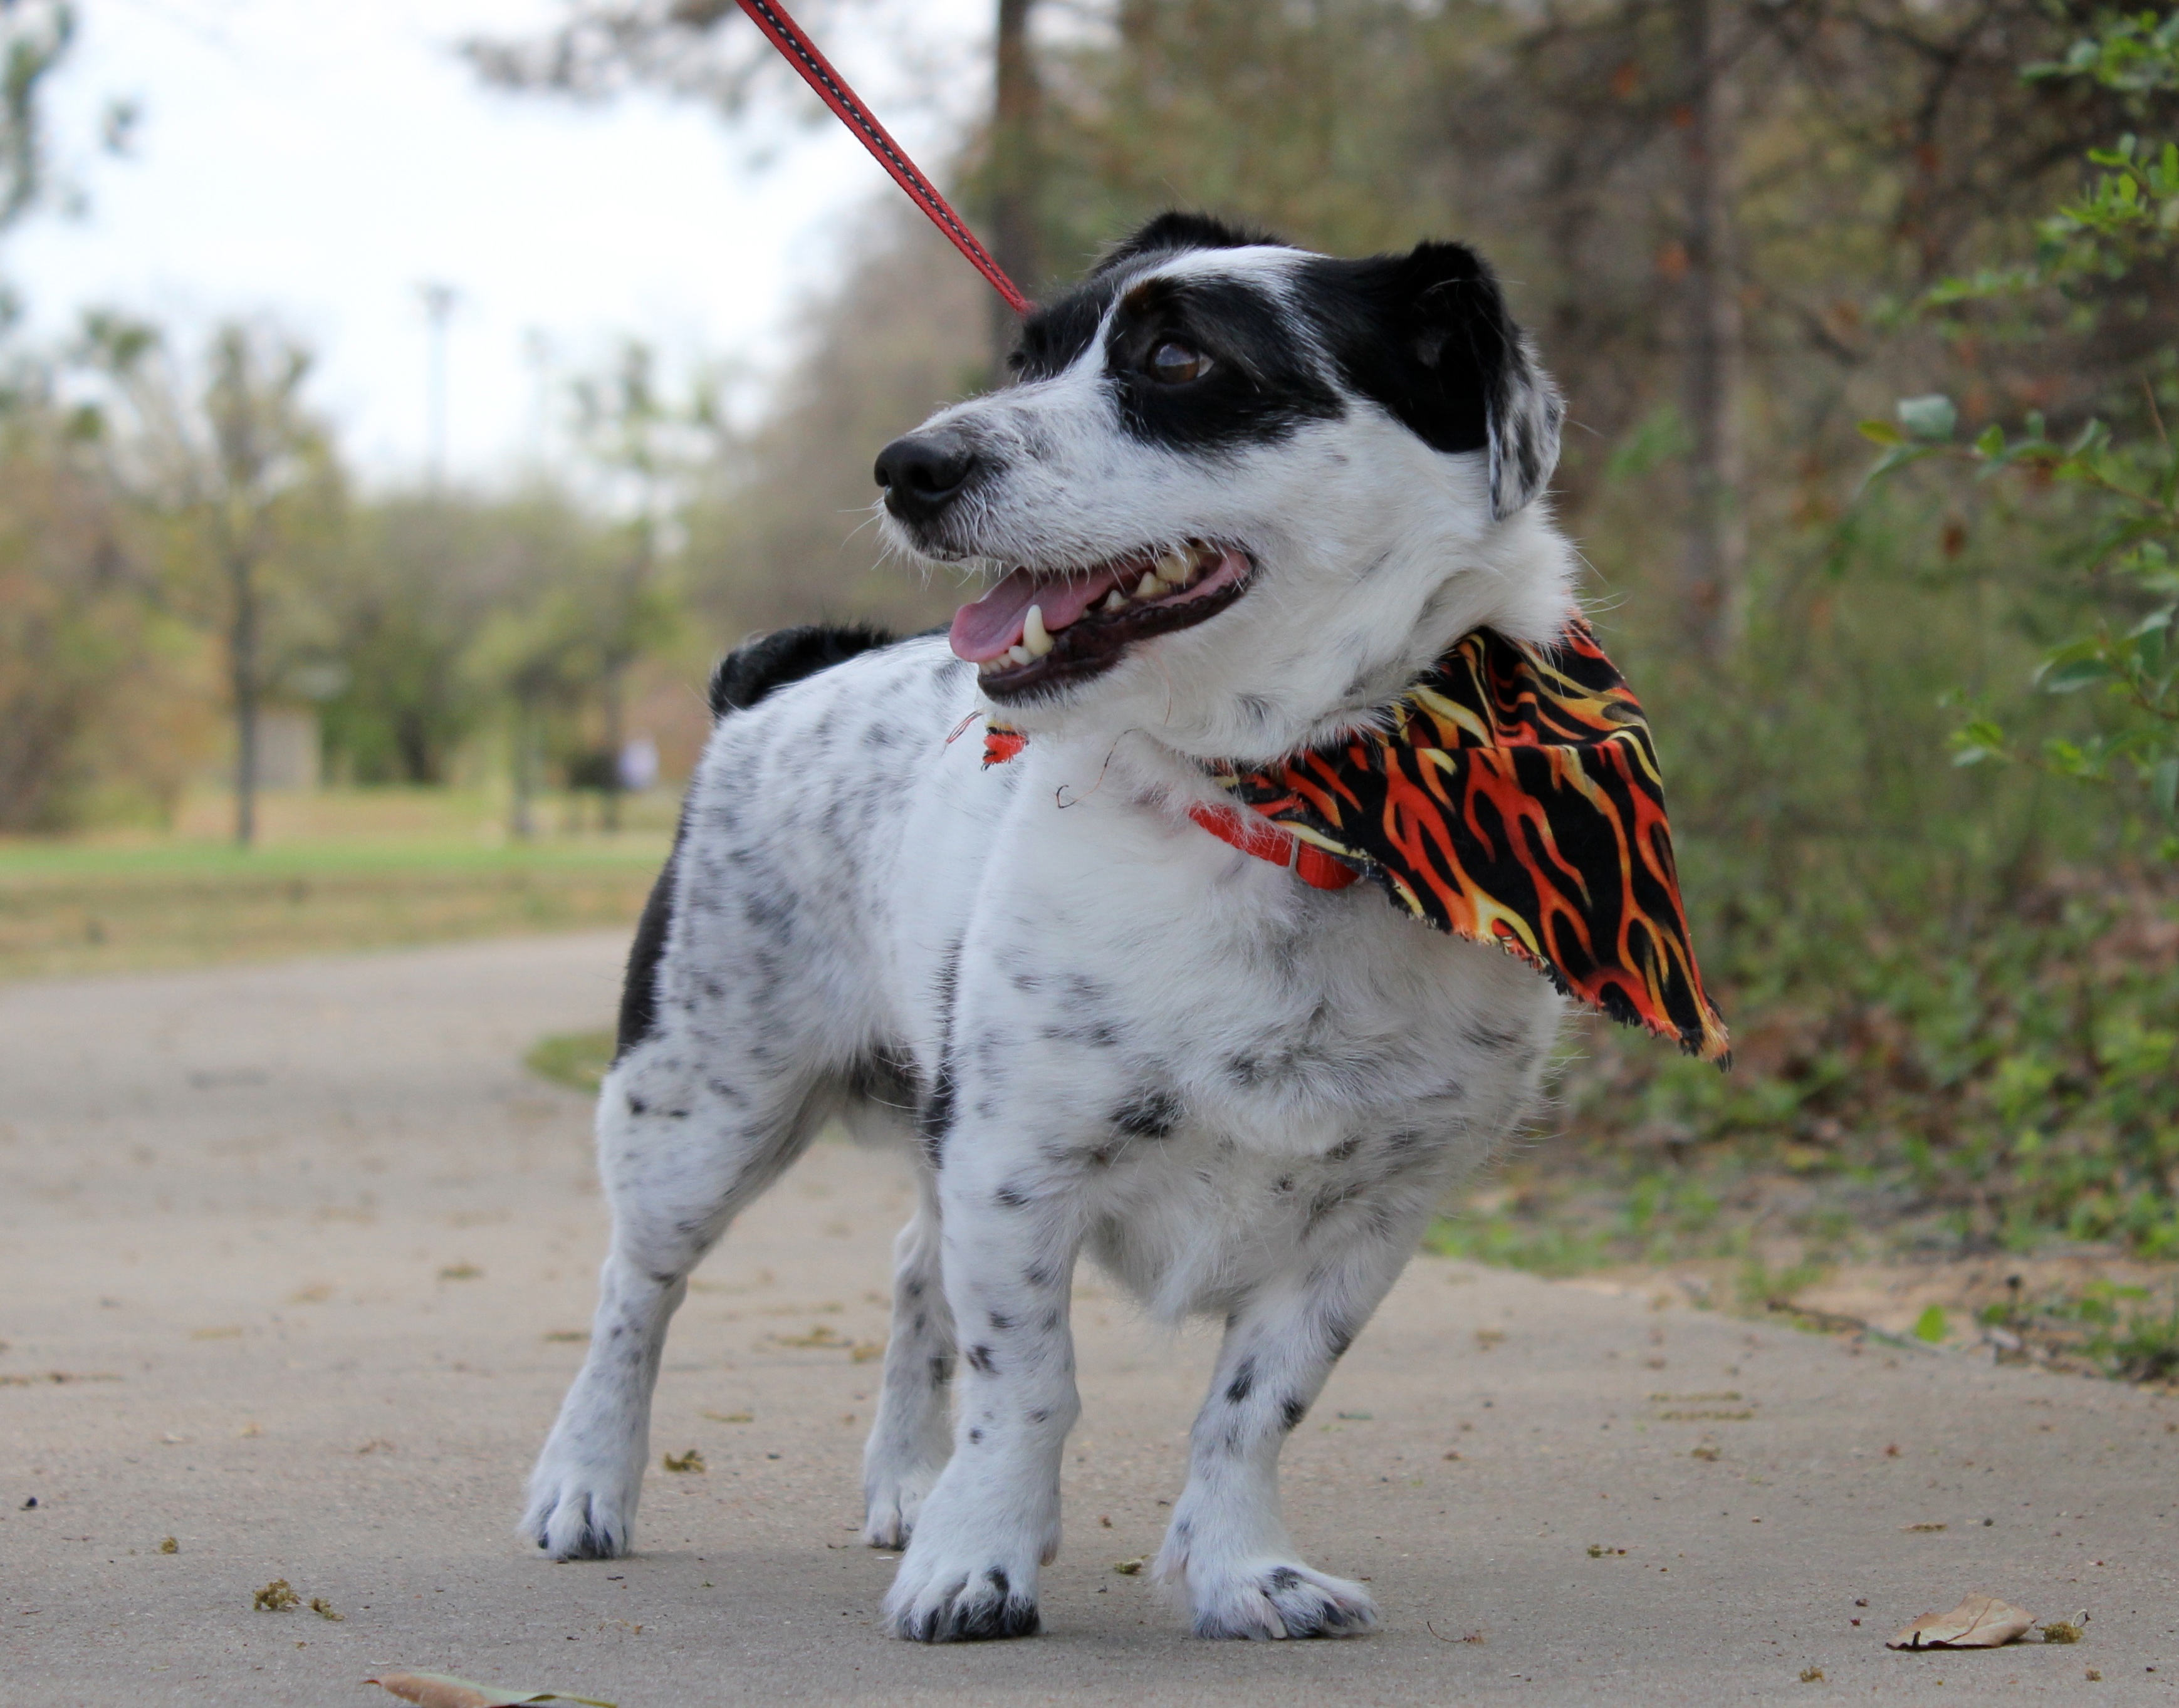
dog, mammal, vertebrate, dog breed, australian shepherd, street dog, dog like mammal, dog breed group